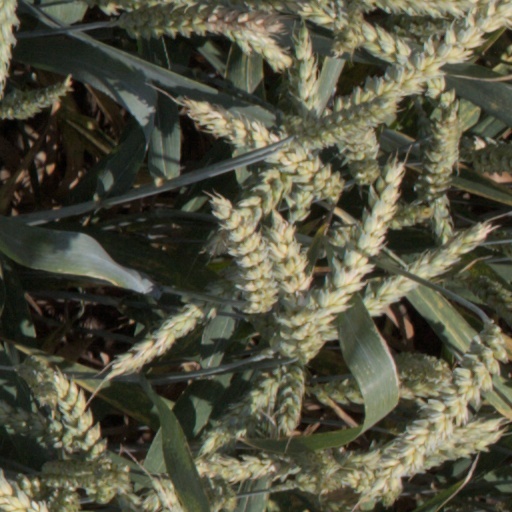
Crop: wheat